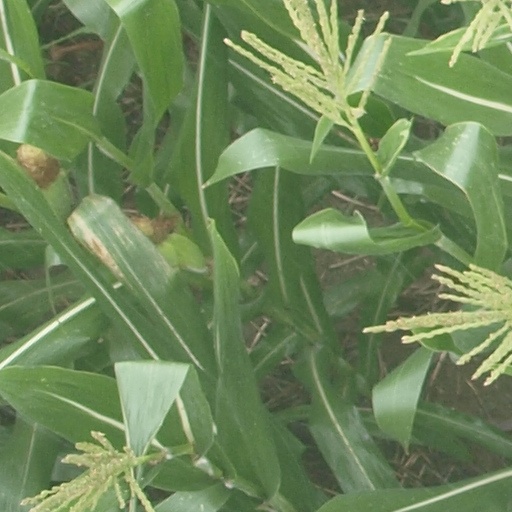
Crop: maize; corn